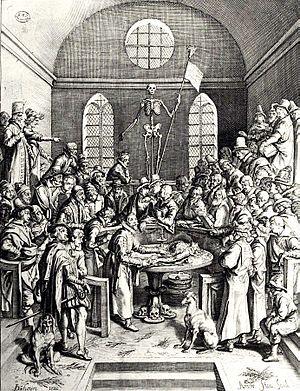
Pieter Pauw, latinisé en Pavius, né le 2 aout 1564 à Amsterdam et mort le 1ᵉʳ aout 1617 à Leyde, est un botaniste et médecin néerlandais.